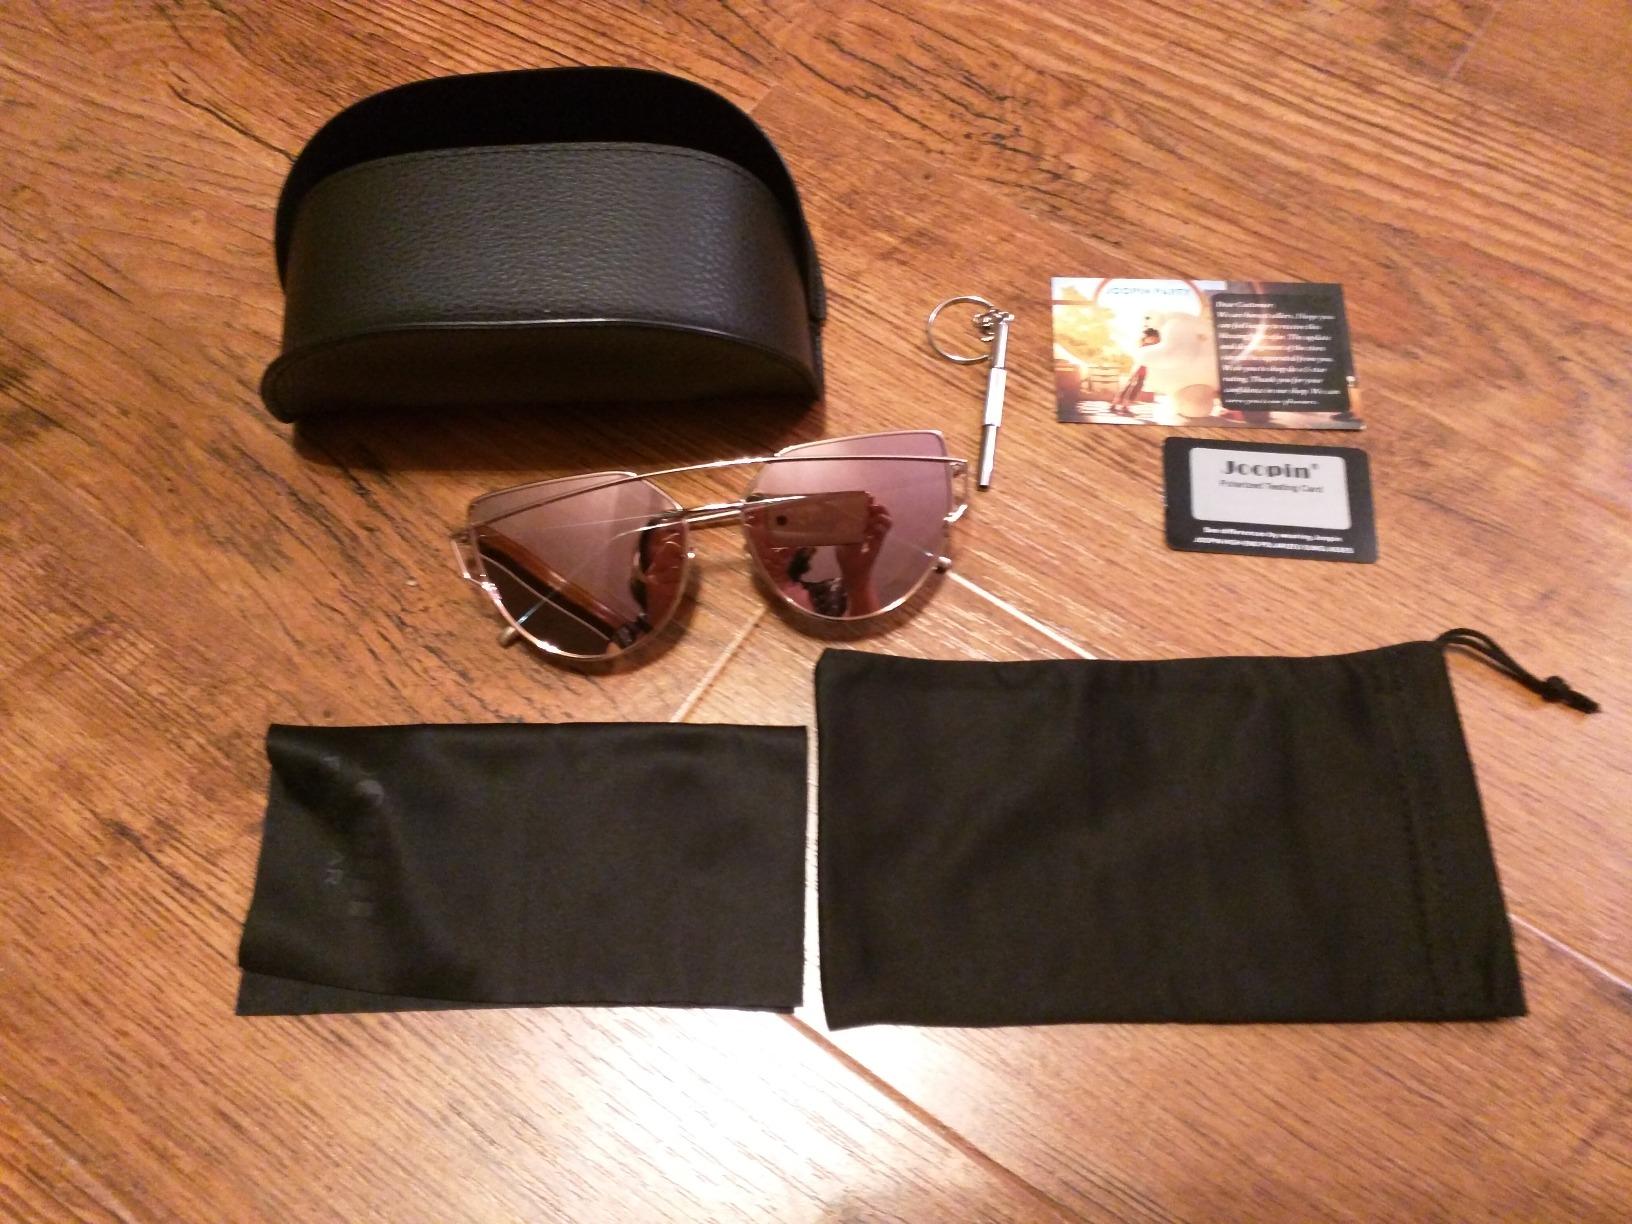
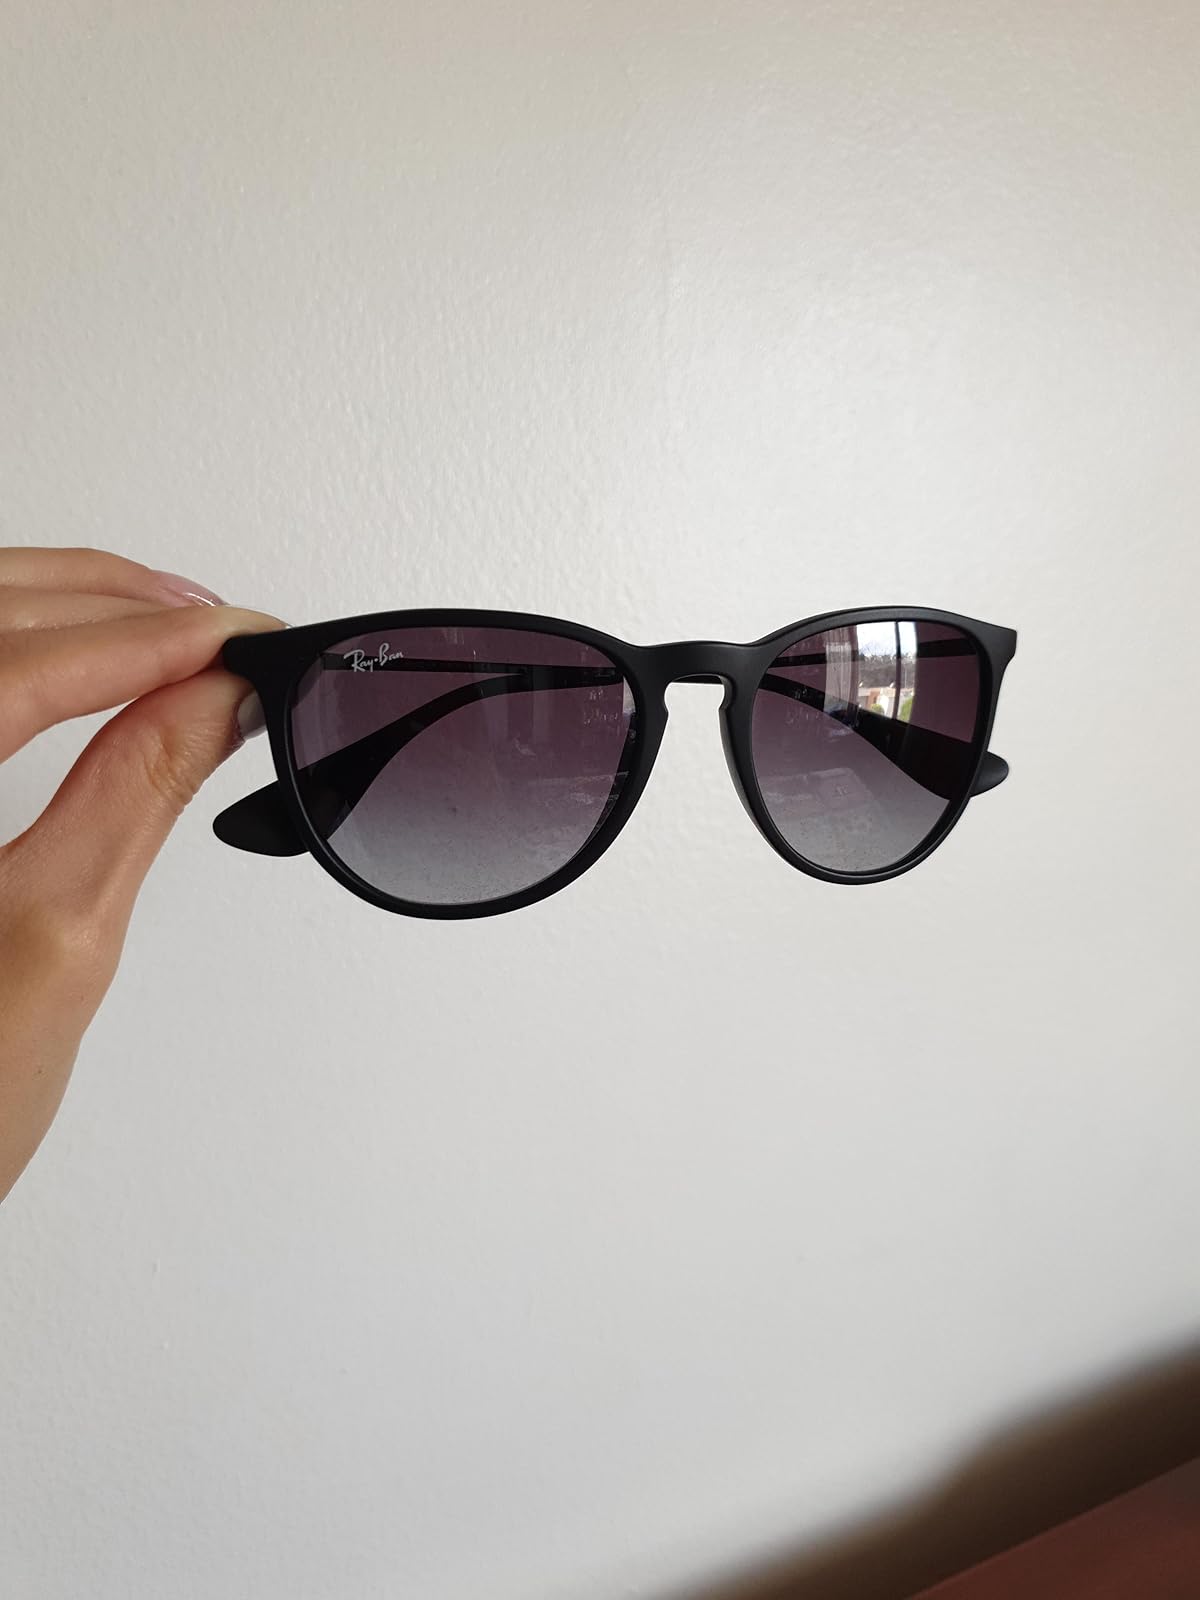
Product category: accessories_sunglasses
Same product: no